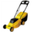
Label: lawn_mower